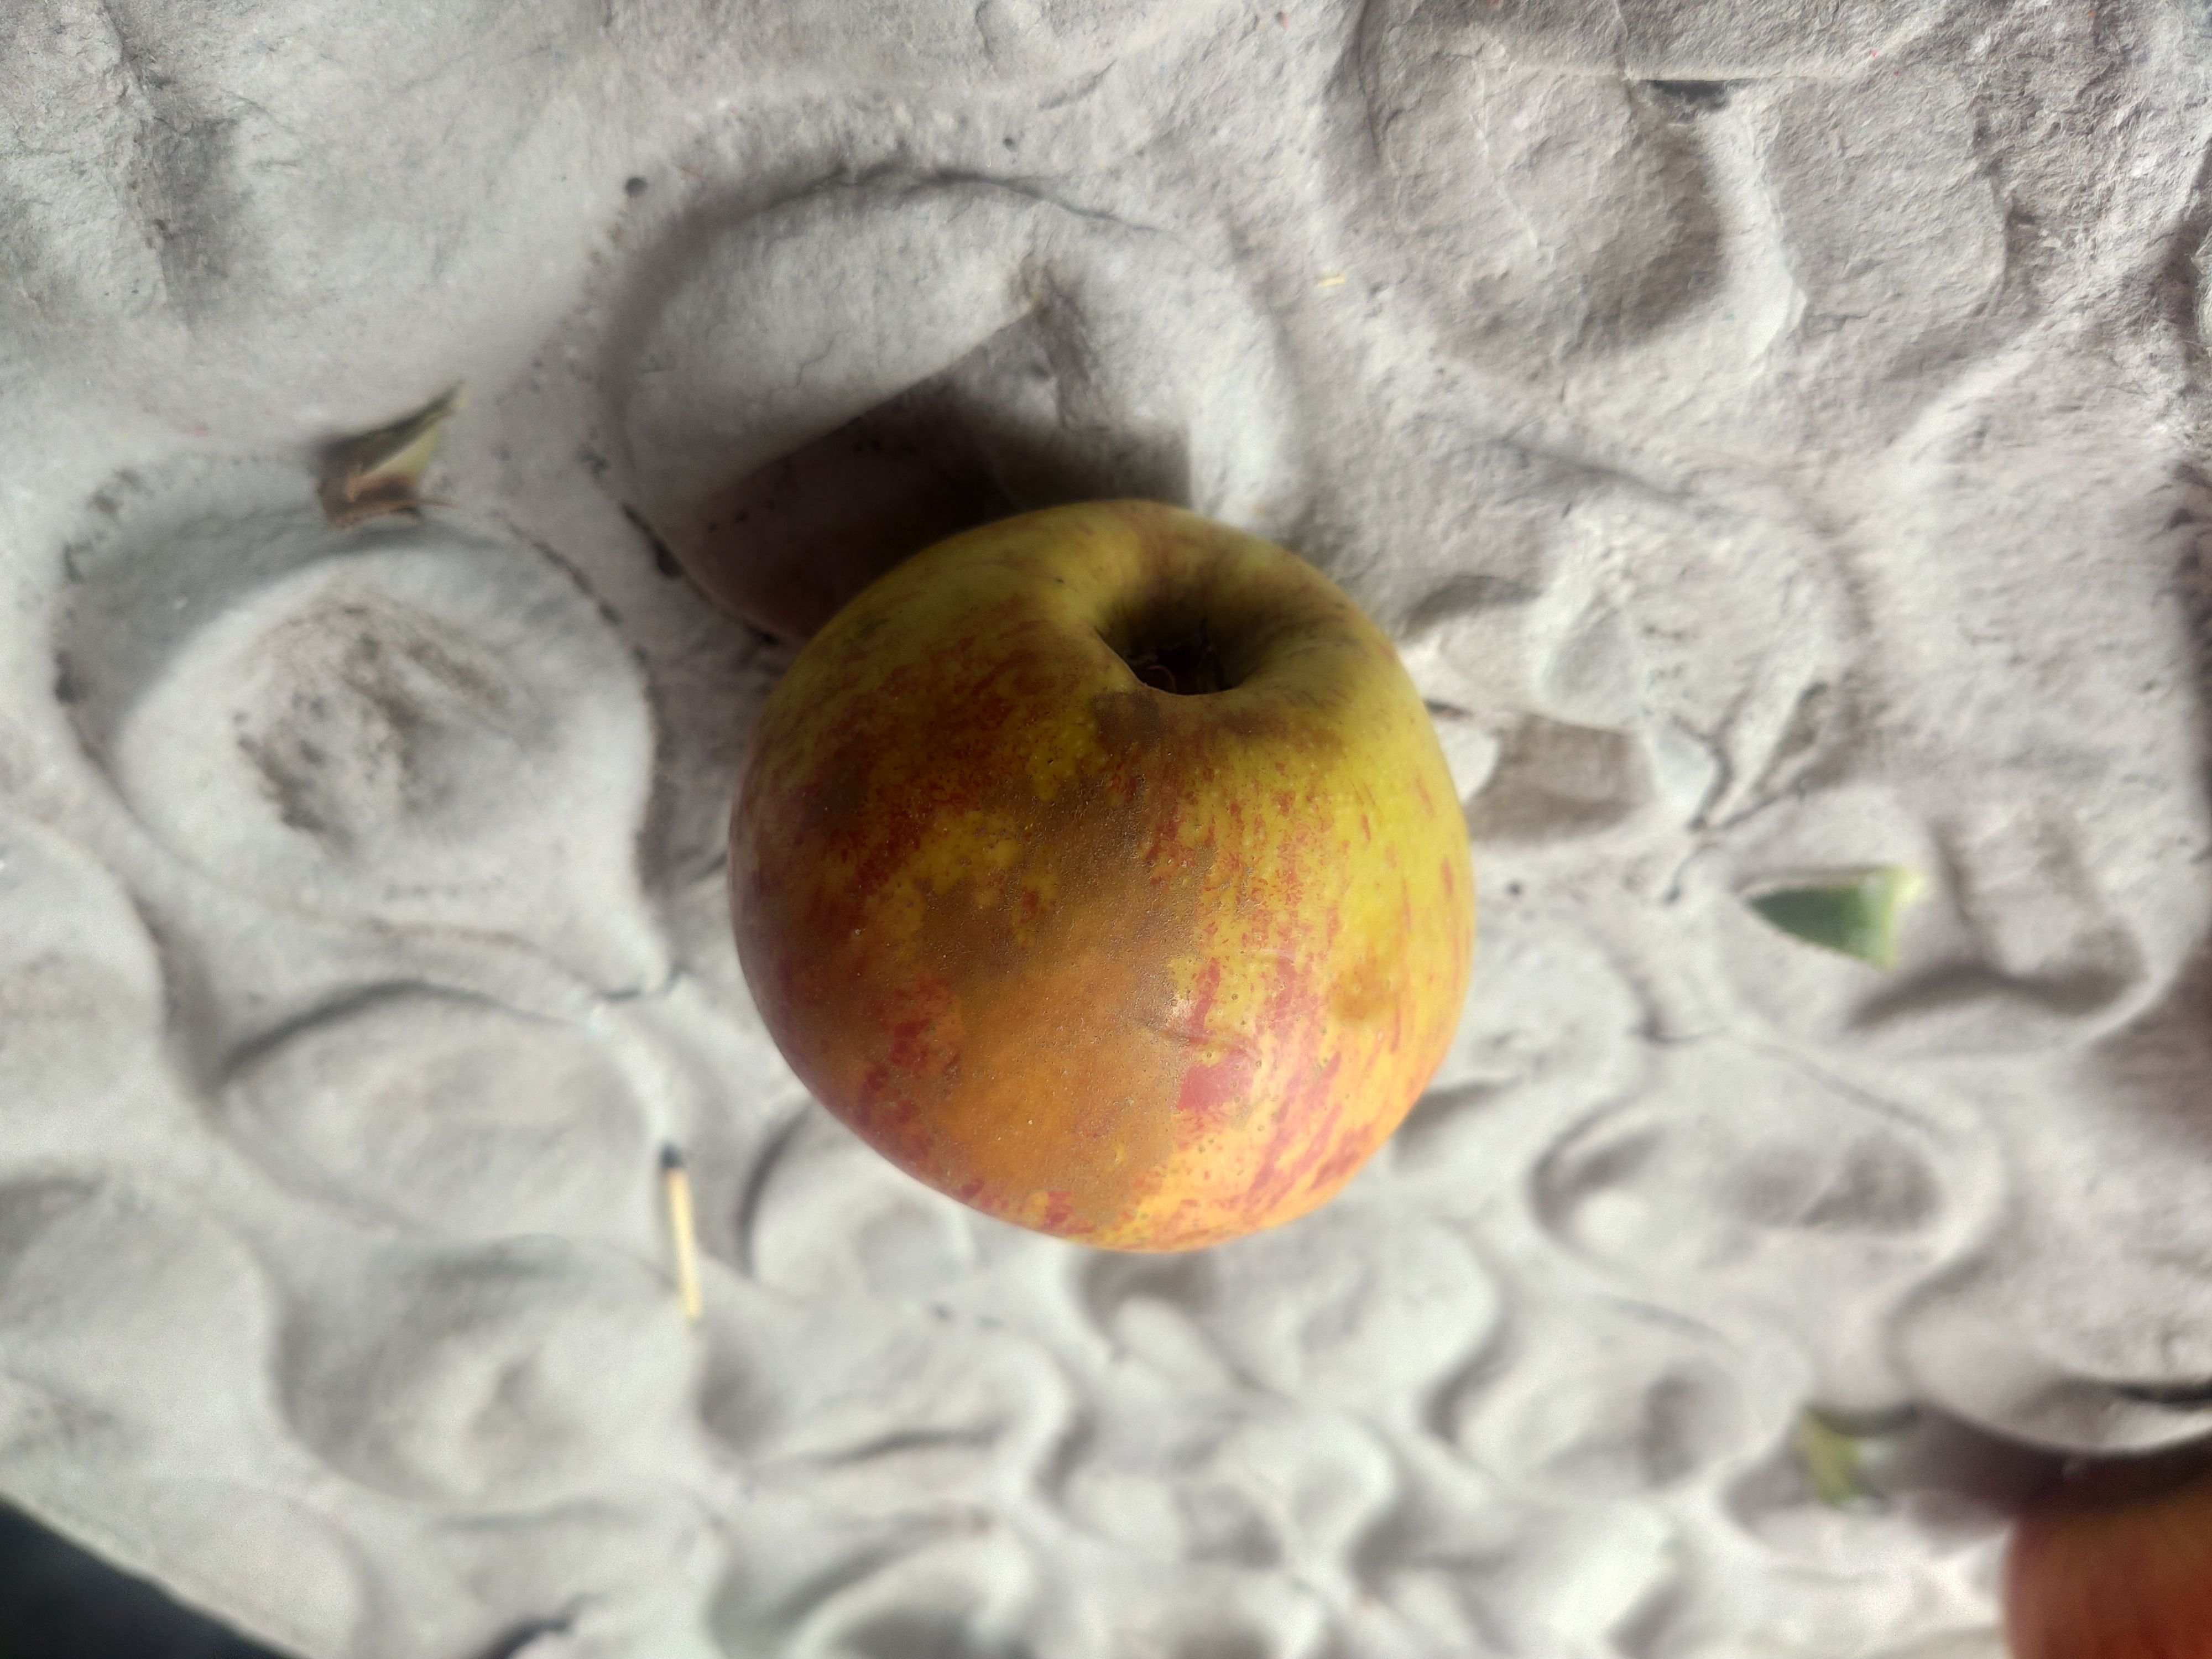
Fruit: apple
Grade: 2nd-grade